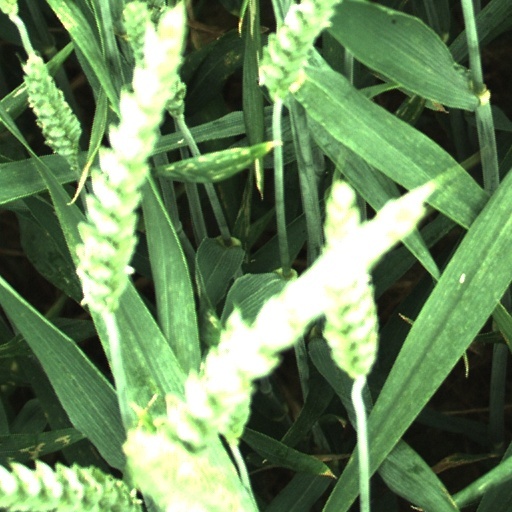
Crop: wheat